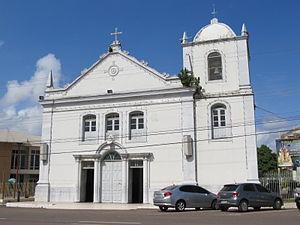
Macapá est la capitale de l'État de l'Amapá, au Brésil, sur la rive gauche de l'estuaire de l'Amazone, sur la ligne de l'équateur. Son nom vient de Macapaba, un mot tupi-guarani désignant le macaba, ou bacaba, fruit pulpeux et charnu du palmier Acrocomia scelerocarpa Mart. duquel s'extrait une boisson. Macapá possède une population de 507 444 habitants et une agglomération de 621 298 habitants avec Santana, ville avec laquelle elle se conurbe toutes deux réunies au sein de la Région métropolitaine de Macapá qui regroupe le Grand Macapá depuis une loi complementaire de l'Amapá nᵒ 21, du 26 février 2003.